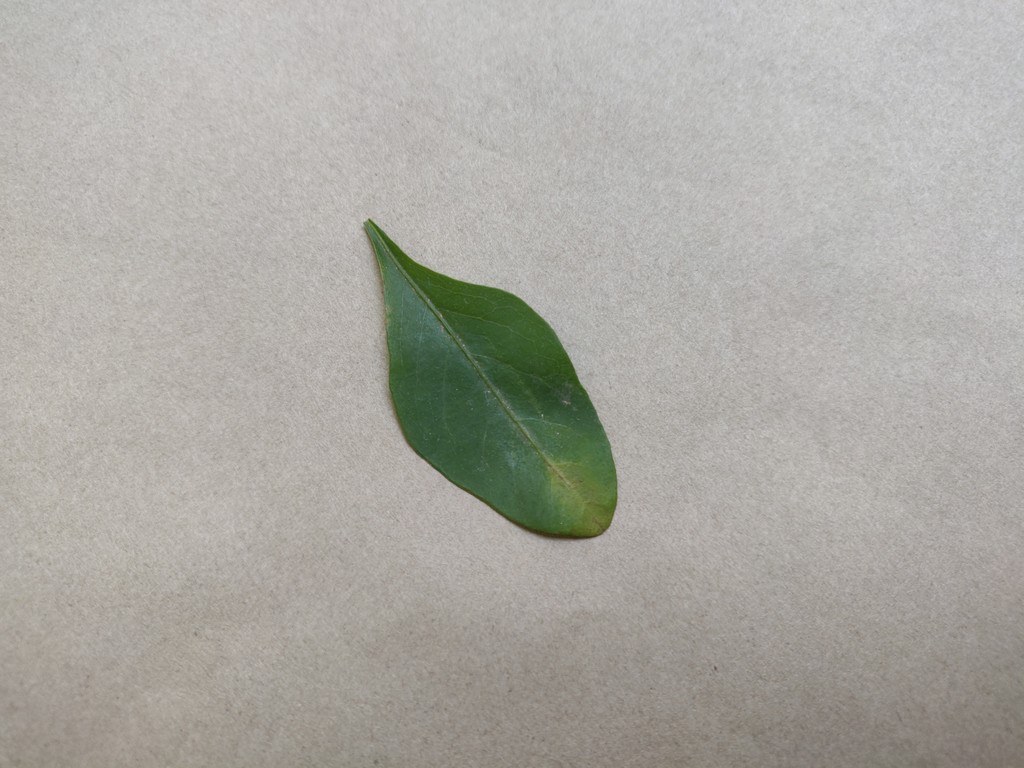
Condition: Unhealthy
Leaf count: single
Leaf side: front